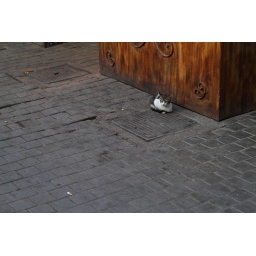
Yet another street cat in Marrakesh, resting on the square.